Cottages (Van Gogh series)

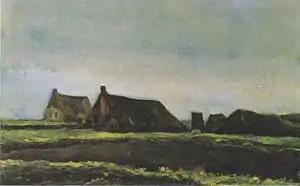
"Cottages", 1883, Van Gogh Museum, Amsterdam (F17)

Cottages is a subject of paintings created by Vincent van Gogh from 1883 and 1885. This is related to the Peasant Character Studies that Van Gogh worked on during the same time period.